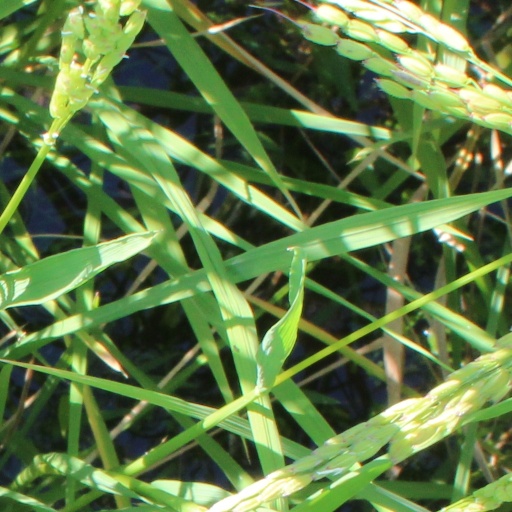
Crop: rice